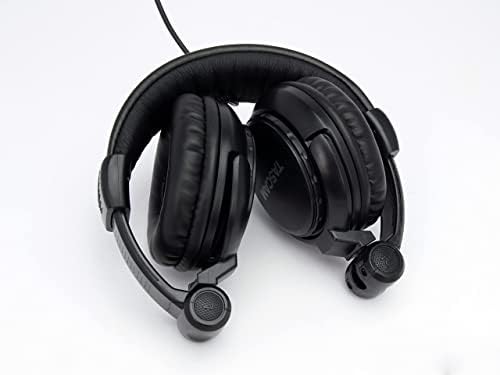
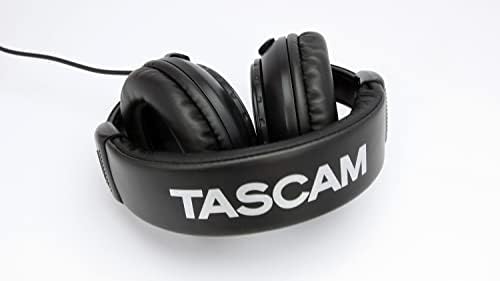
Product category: headphones
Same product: yes